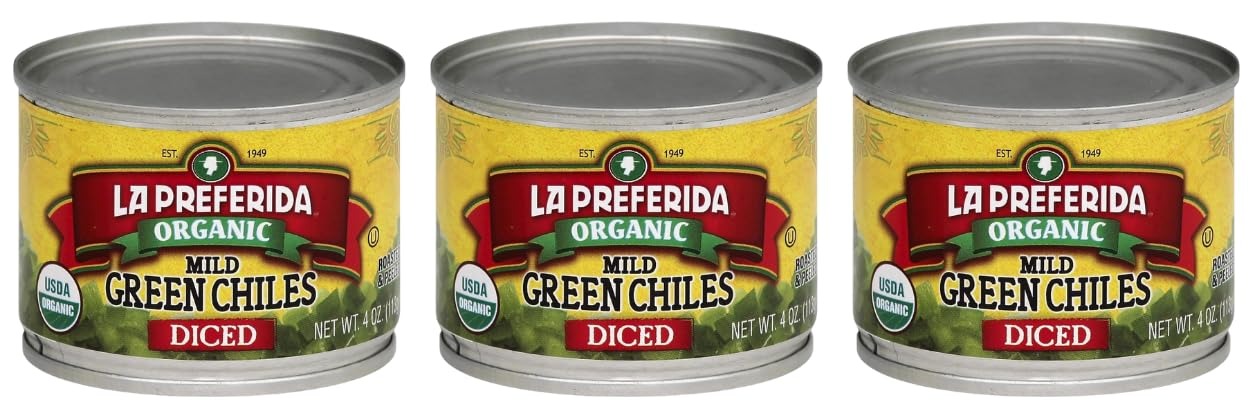
Item Name: La Preferida Organic Green Chiles, Mild-Diced,4 Ounce (Pack of 3)
Bullet Point 1: USDA certified organic -No artificial colors, preservatives, or added sugar. Kosher.
Bullet Point 2: Made with simple ingredients - Organic green chile peppers, water, sea salt, citric acid.
Bullet Point 3: Roasted and peeled - VERSATILE COOKING INGREDIENT Our organic green chiles add a rustic touch to any dish including salads, soups, eggs, pizza, enchiladas, and more! Mix with nacho cheese for an easy dip.
Bullet Point 4: Vegetarian and vegan friendly - No animal products are used in our diced green chiles.
Bullet Point 5: Conscious packaging - Our cans are made with BPA-free lining.
Value: 12.0
Unit: Ounce

Price: 1.78